National Sporting Club

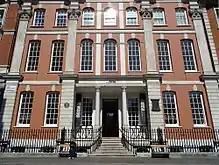
43 King Street

The National Sporting Club was a club founded in London in 1891, which did more to establish the sport of boxing in Great Britain than any other organisation.